Islamic Center and Mosque of Grand Rapids

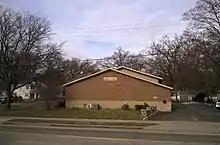
Islamic Center and Mosque of Grand Rapids

The Islamic Center and Mosque of Grand Rapids is a mosque and Islamic Center located in Grand Rapids, Michigan, United States, near Burton St and Kalamazoo Ave. It opened in 1986. on the 12th of "Rabi-ul Awal" (celebrated as the birthday of Muhammad). The building was previously a church for Jehovah's Witnesses.